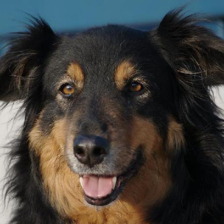
Label: animals